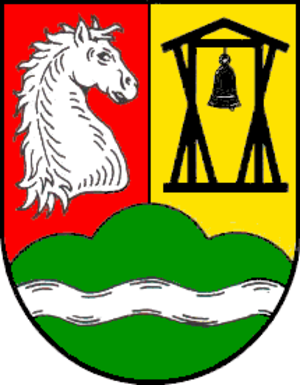
Haßbergen est une municipalité allemande du land de Basse-Saxe et l'arrondissement de Nienburg/Weser. En 2014, elle comptait 1 553 hab.